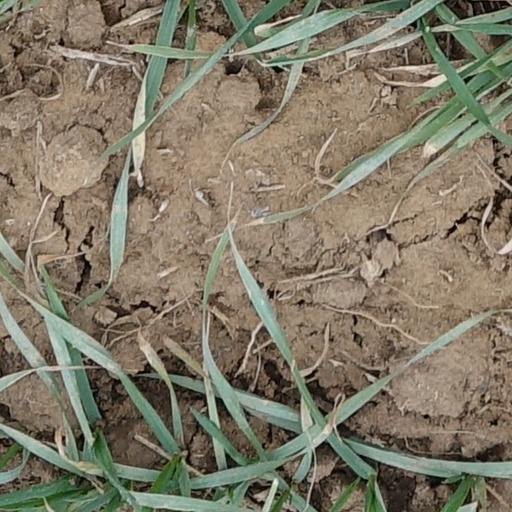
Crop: wheat